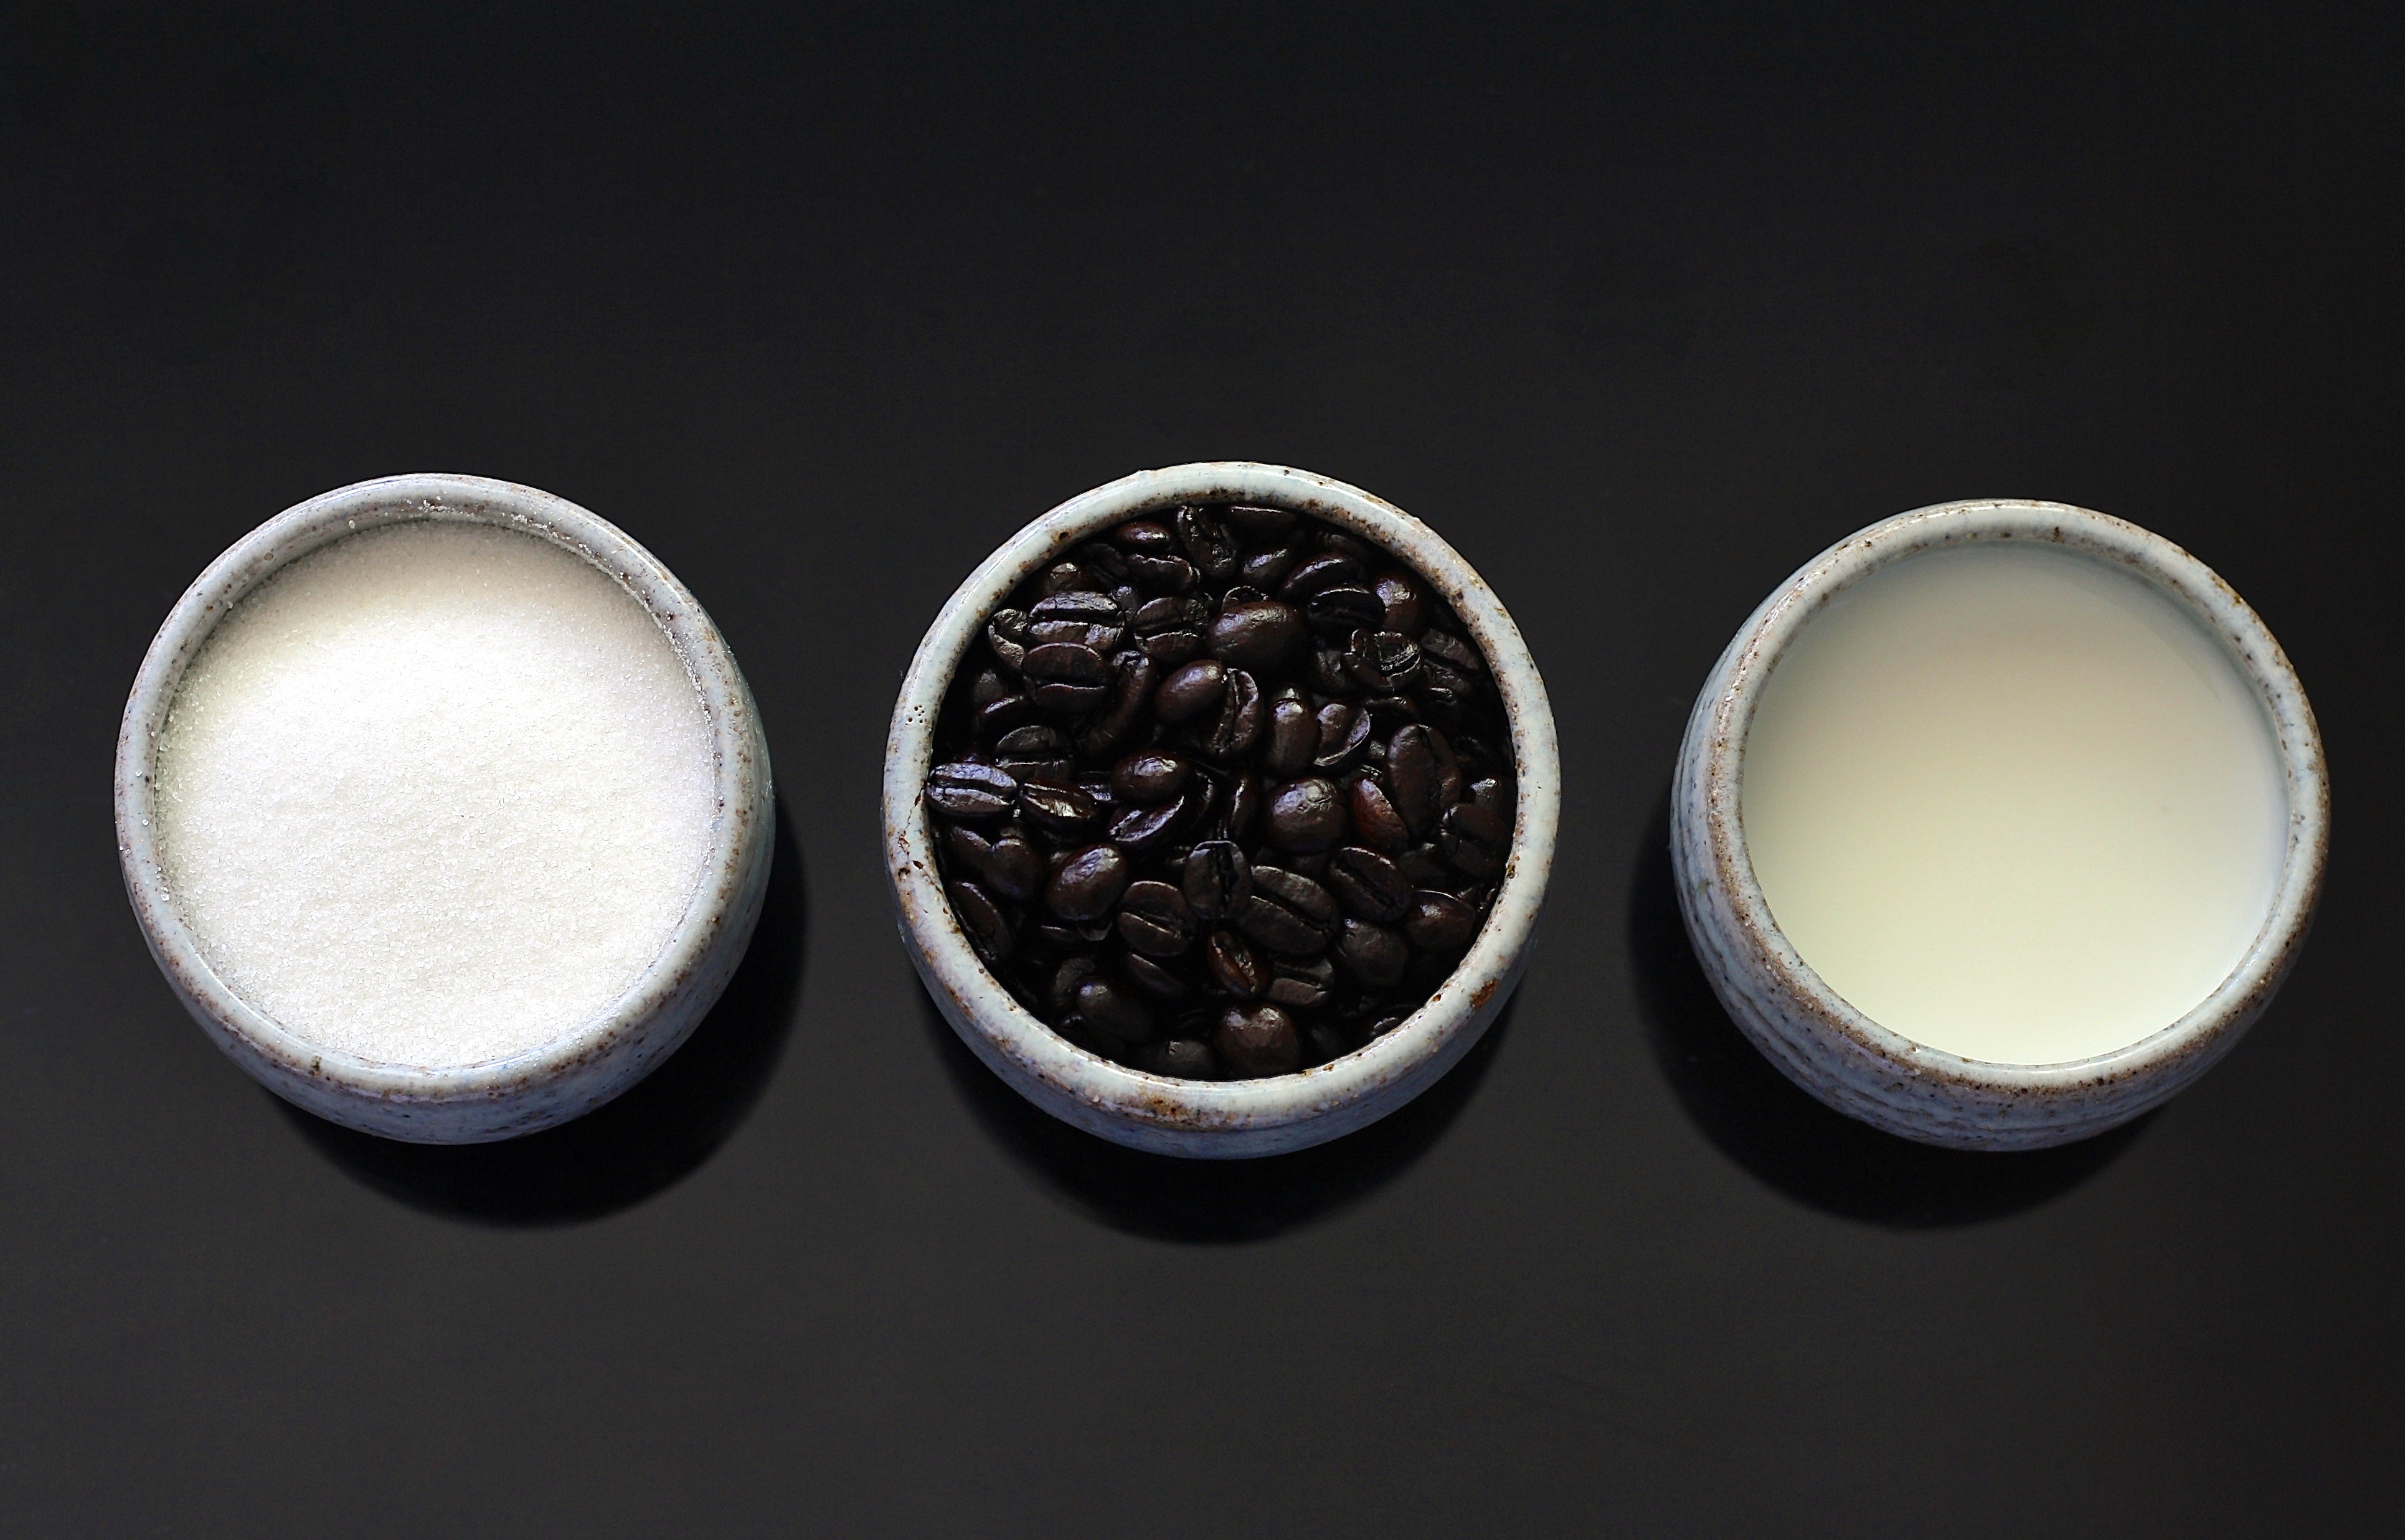
cafe, coffee shop, coffee, morning, latte, cappuccino, beverage, breakfast, milk, espresso, material, human body, caffeine, sugar, eye, break, organ, shape, beans, ingredients, americano, macchiato